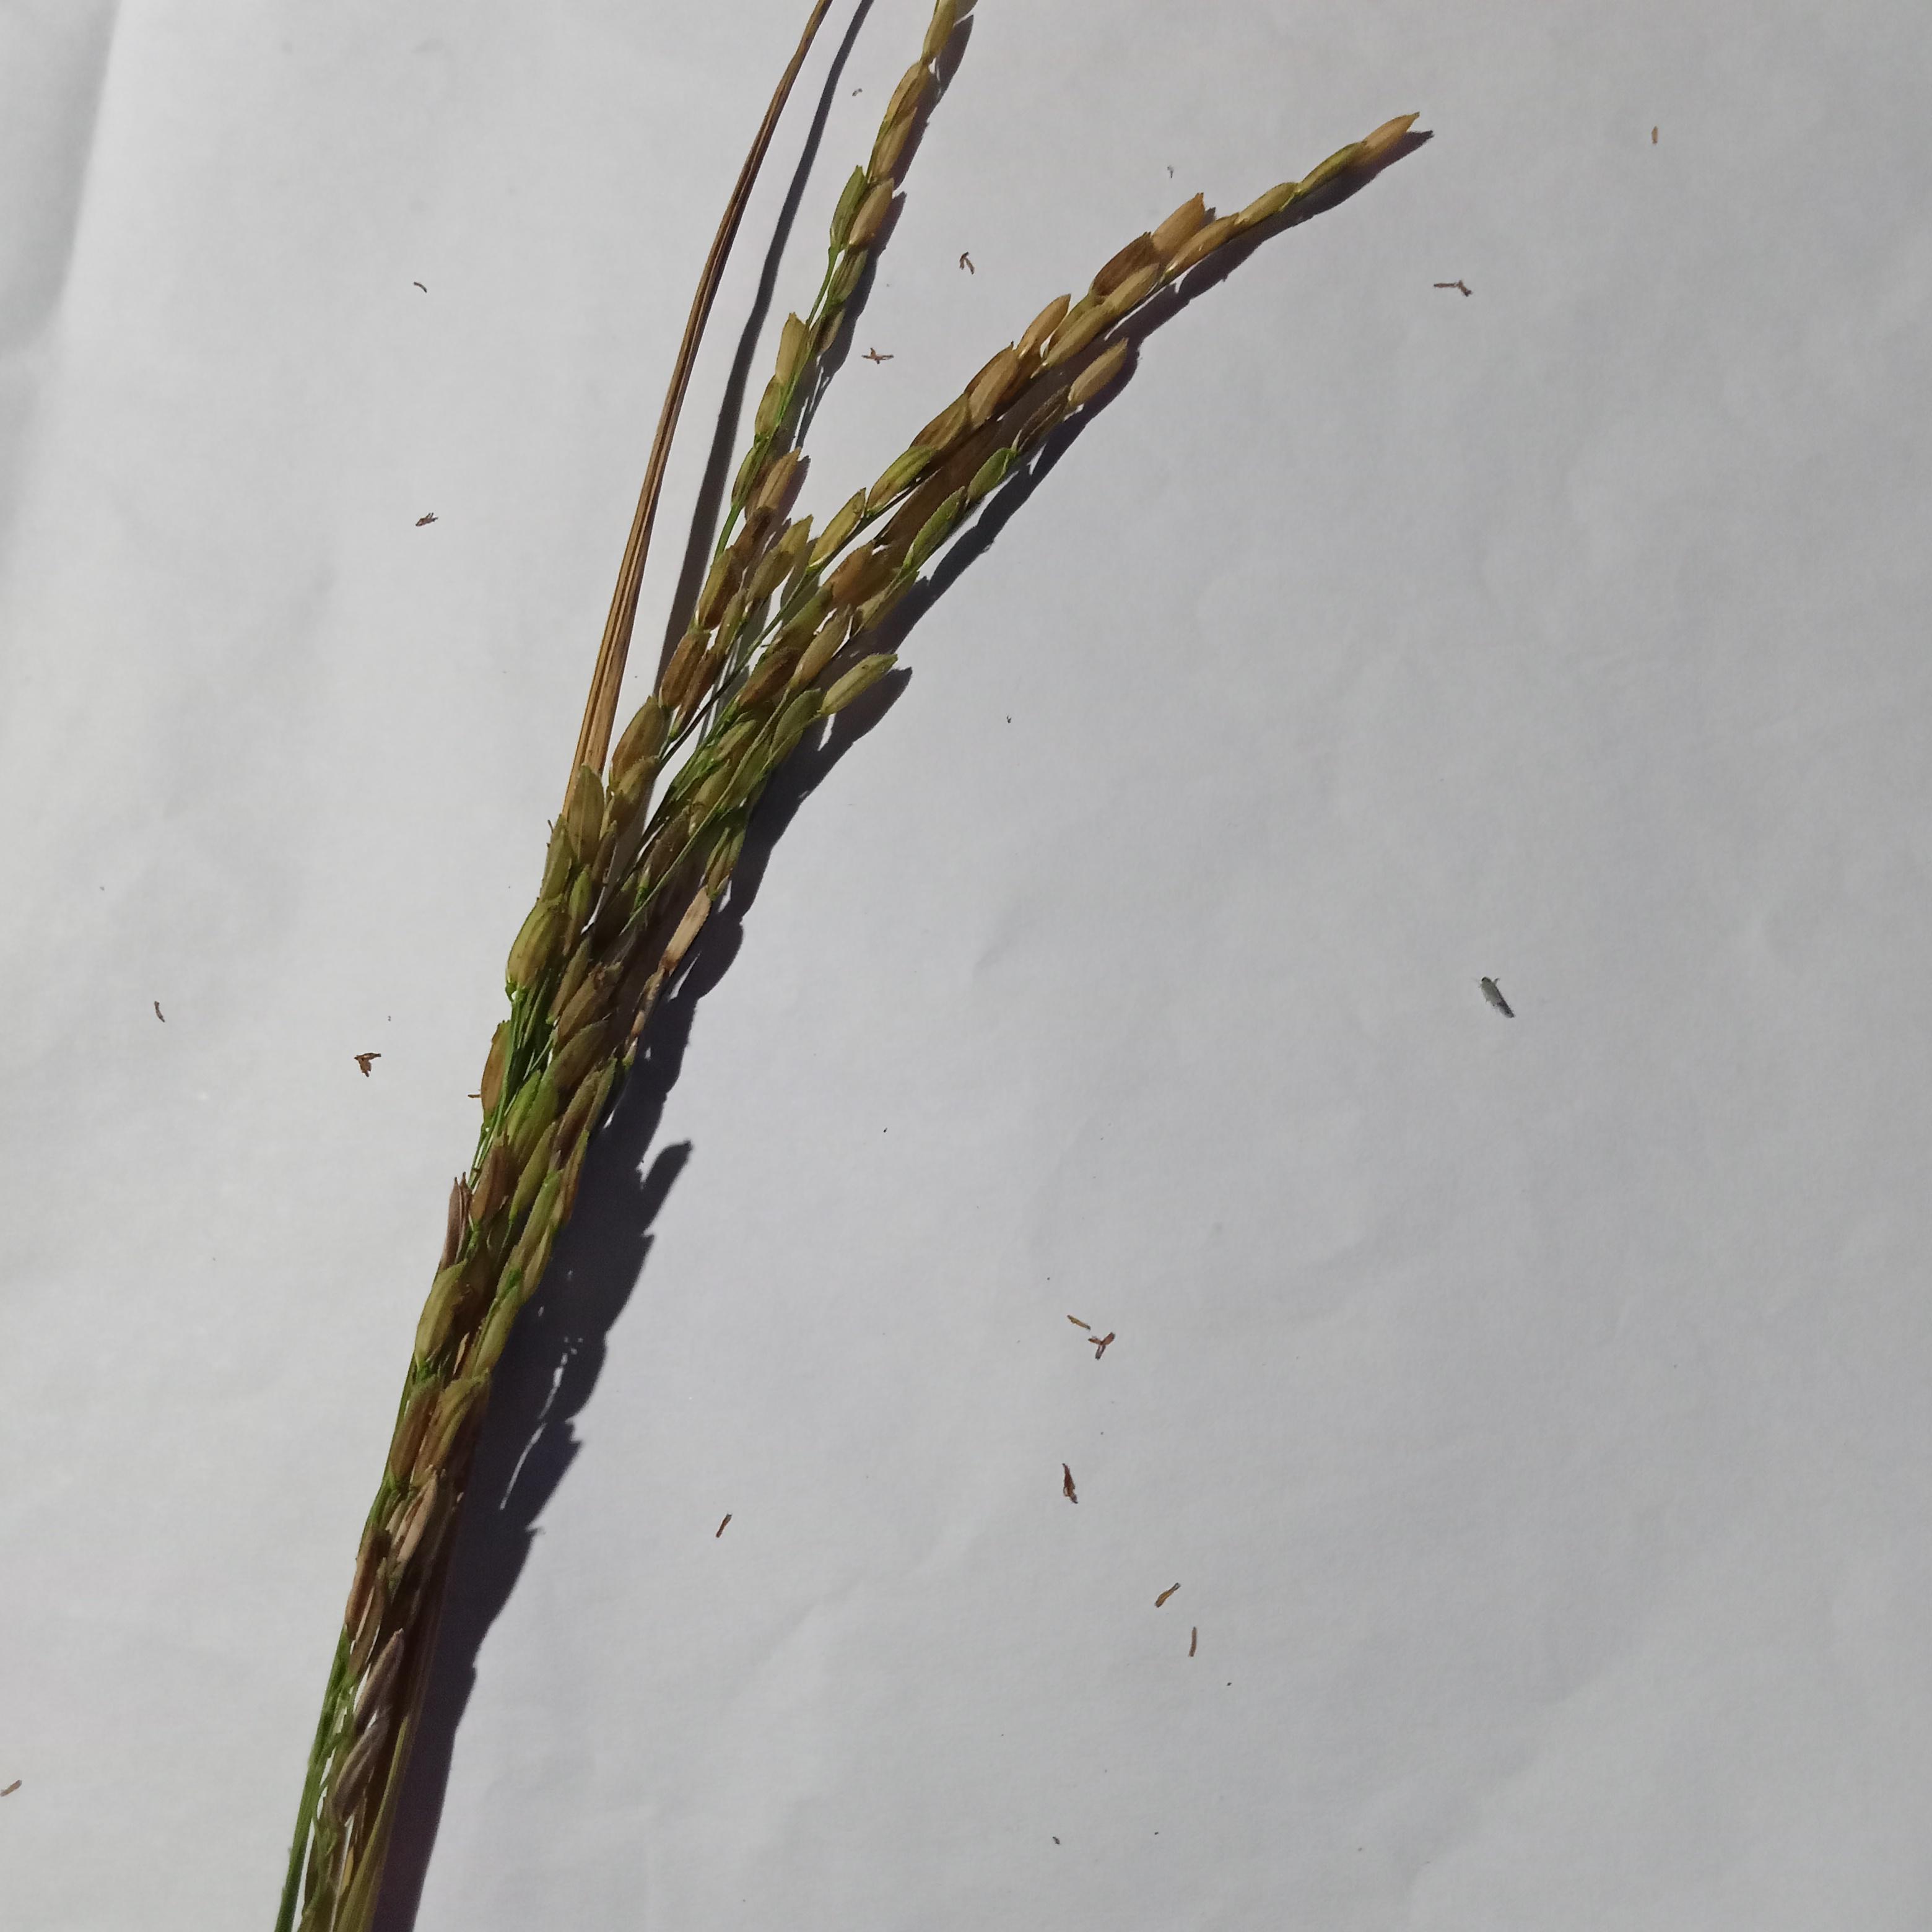
Label: Rice___Neck_Blast